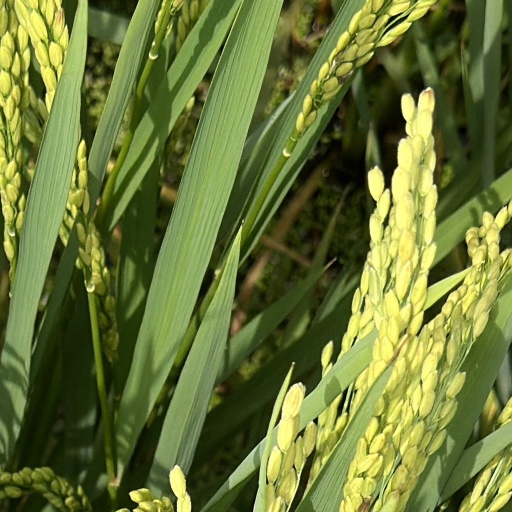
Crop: rice